Carl Magnus Dahlström

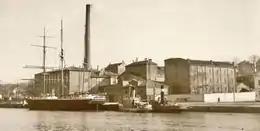
Aura Sugar Refinery at river Aura in Turku.

The new economic policy following to the Crimean War and economic upswing advanced the development of Finland. Therefore, Dahlström decided to invest on domestic production. He saw potential in sugar production, as the oldest sugar refinery of Finland, located in Turku, had been closed down already in 1824 and more than 90% of sugar in the Finnish market was imported. A new technology developed abroad made it possible to produce sugar competitively in Finland. A consortium of Turku merchants, including Dahlström, Fr. Spoof, Gustaf Adolf Lindblom, E. P. Thomé and Abraham Kingelin Jr. founded "Aura Sockerbruk", ("Aura Sugar Refinery"). A modern factory building was built in 1856–1859. Dahlström was the first manager of the company, and under his leadership, the operations were profitable since the beginning, and the company became a strong competitor against the other domestic producer, Töölö Sugar Refinery.